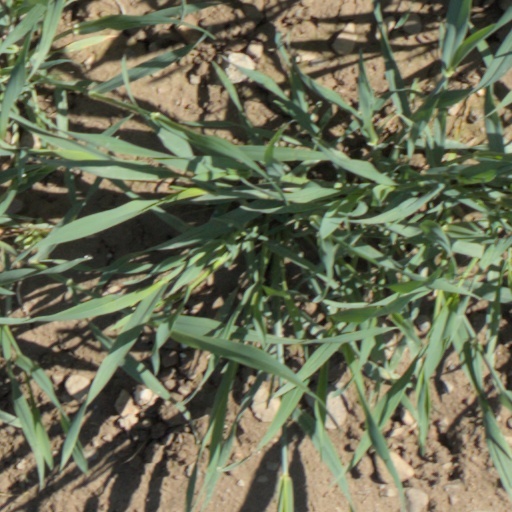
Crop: wheat